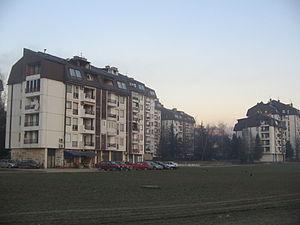
Kočićev vijenac, est un quartier de Banja Luka en Bosnie-Herzégovine. Au recensement de 1991, il comptait 7 864 habitants, dont une majorité relative de Serbes.